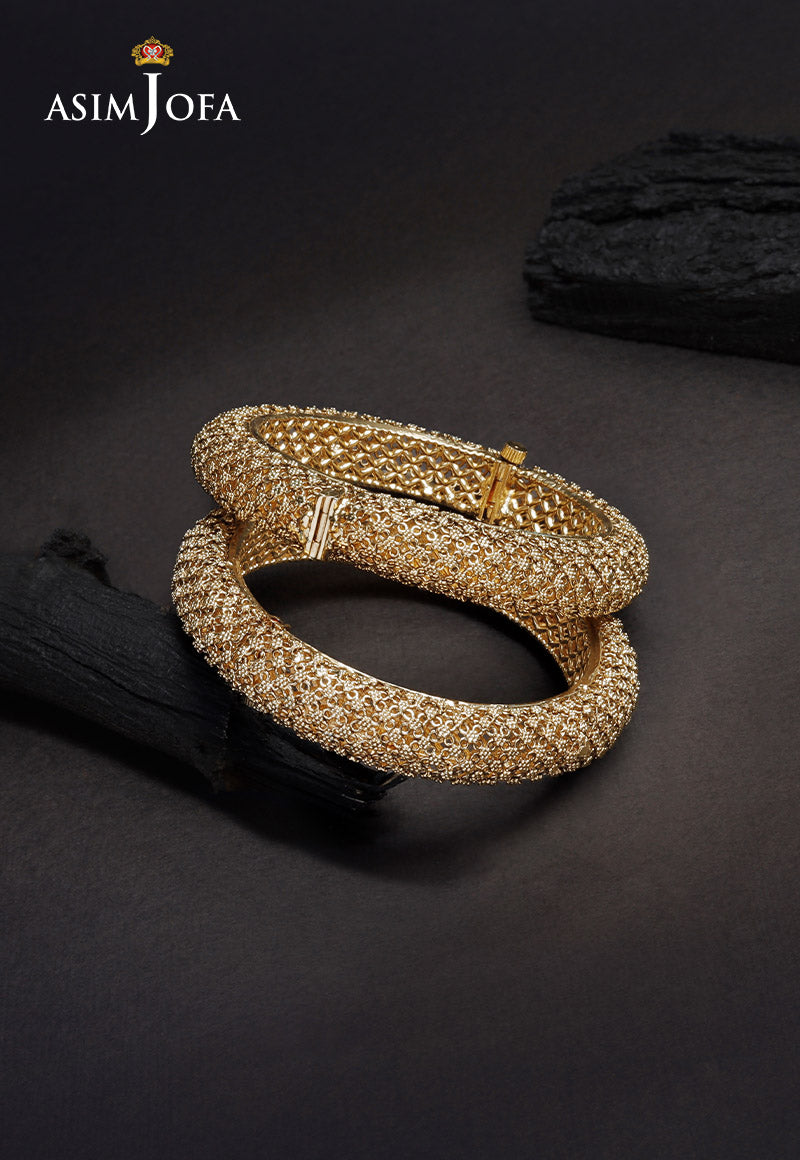
yellow gold bangle bracelet